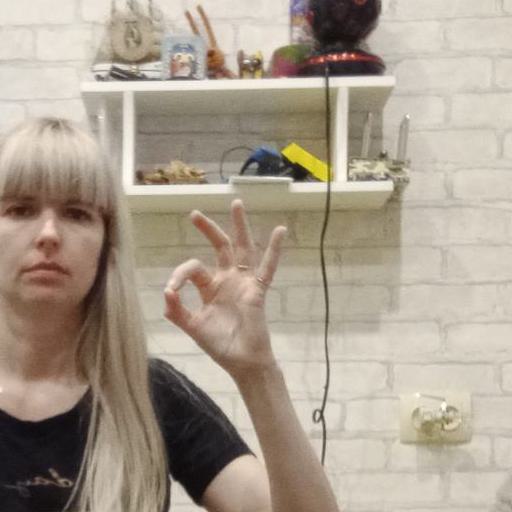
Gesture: ok